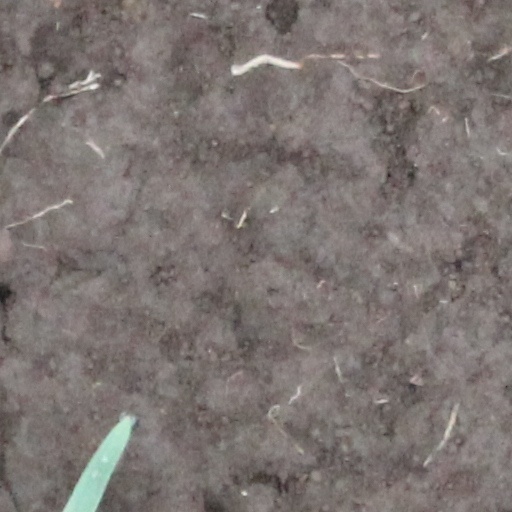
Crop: wheat